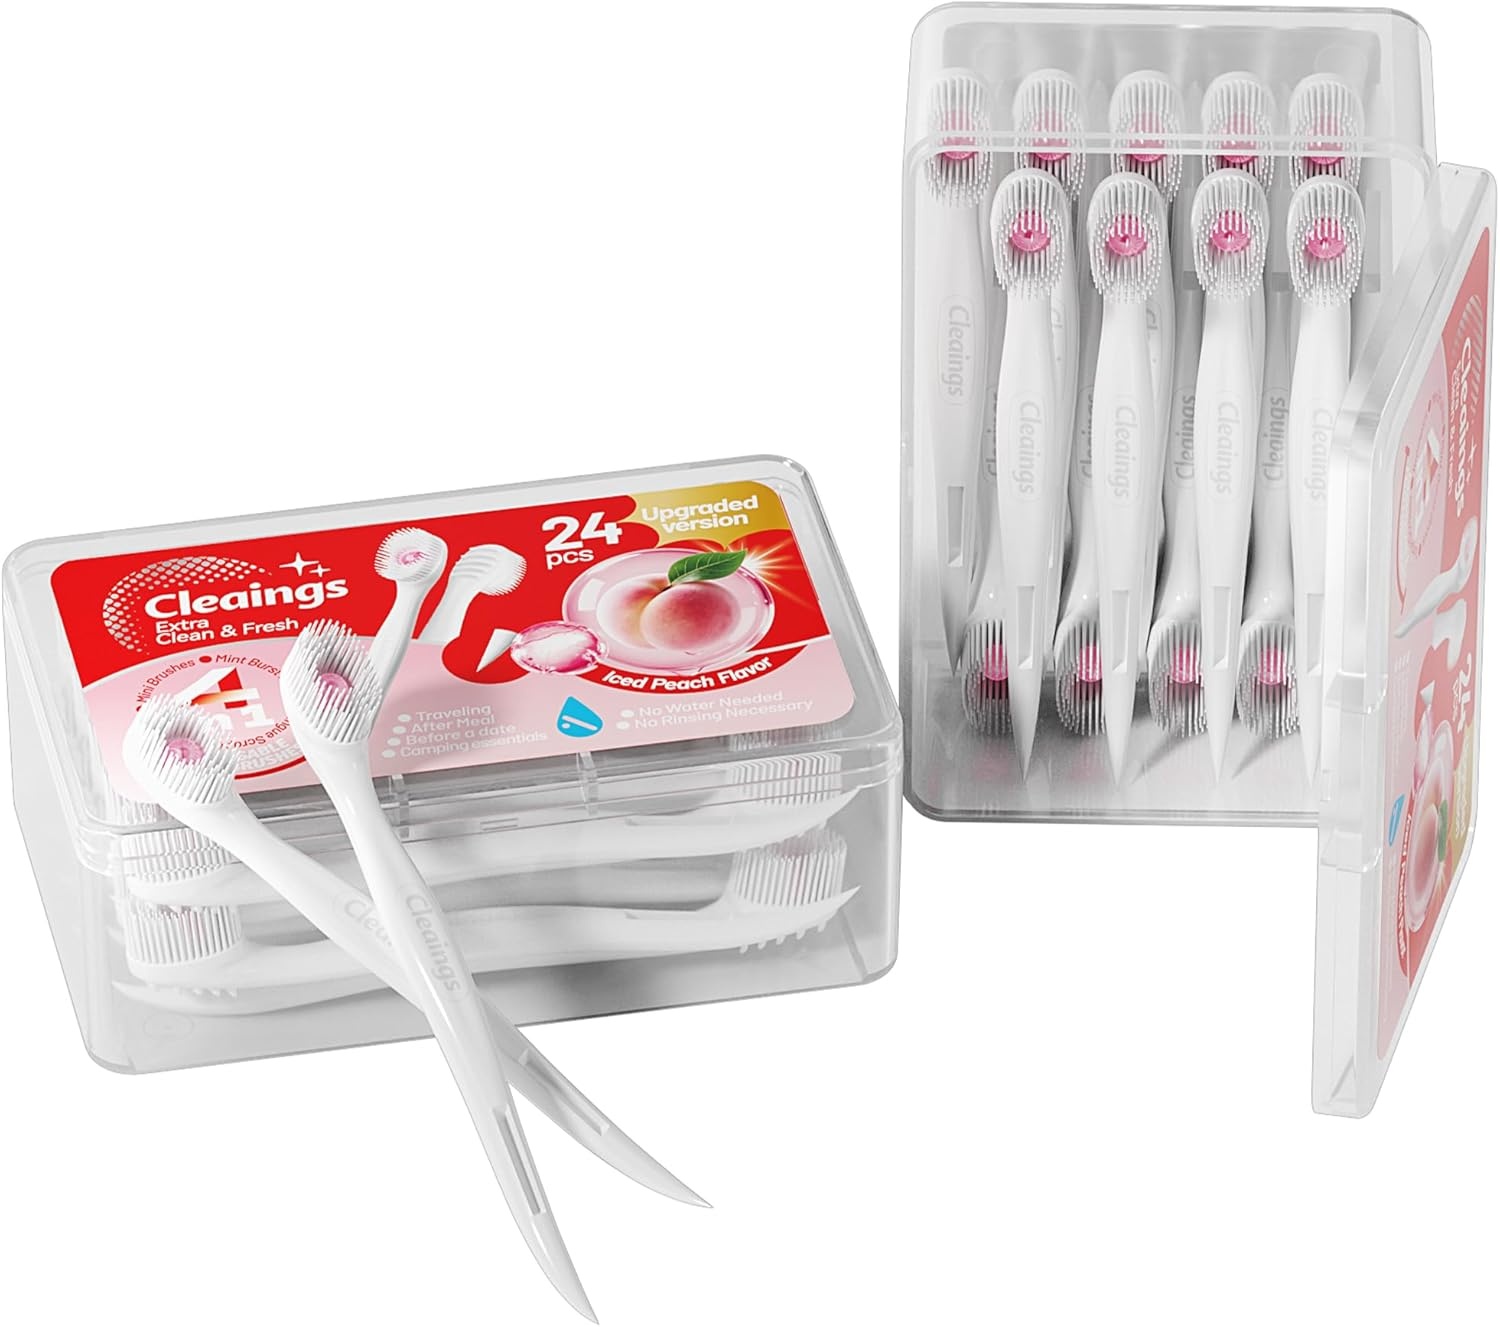
cleaings® Mini Disposable Toothbrush Set with Toothpaste – Travel Essentials, Portable Toothbrush for Women & Men, Camping, Road Trip, Vacation, 24 Count-Ice Peach Flavor（Pack of 1）
Overview Brand : cleaings Age Range (Description) : Adult Special Feature : Built in Tongue Scraper Power Source : Manual Item Firmness Description : Soft About this item Upgraded Oral Care – Each mini disposable toothbrush features a cleaning bead, high-quality bristles, a multi-ridge tongue cleaner, and interdental picks, making it a complete solution for teeth cleaning tools and oral care. Convenient Travel Essentials – These toothbrushes are perfect for travel toothbrush sets, vacation essentials, and camping essentials. With no water required, they offer easy brushing anywhere, ideal for long flight essentials and road trip essentials. Compact & Travel-Friendly – The 24-count set of disposable toothbrushes is designed to be compact and fits into your purse essentials, car essentials, and mini travel essentials. They’re great for travel toothbrush cases and travel kits. Gentle Bristles for Comfortable Brushing – Featuring soft bristles, these toothbrushes are perfect for sensitive teeth and gums. Available in refreshing mint, ice peach, and mixed flavors, they’re a great option for travel toiletries and travel essentials for women. On-the-Go Oral Care – Ideal for traveling essentials for women, camping must haves, and disposable toothbrushes with toothpaste, these brushes offer quick, convenient, and hygienic brushing anytime, anywhere.
Brand: Trycleaingsrefreshsmile
Category: Health & Beauty > Personal Care > Oral Care > Toothbrushes > Toothbrush Sets